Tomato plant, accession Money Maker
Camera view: vertical (180 deg); turntable rotation: 330 degrees
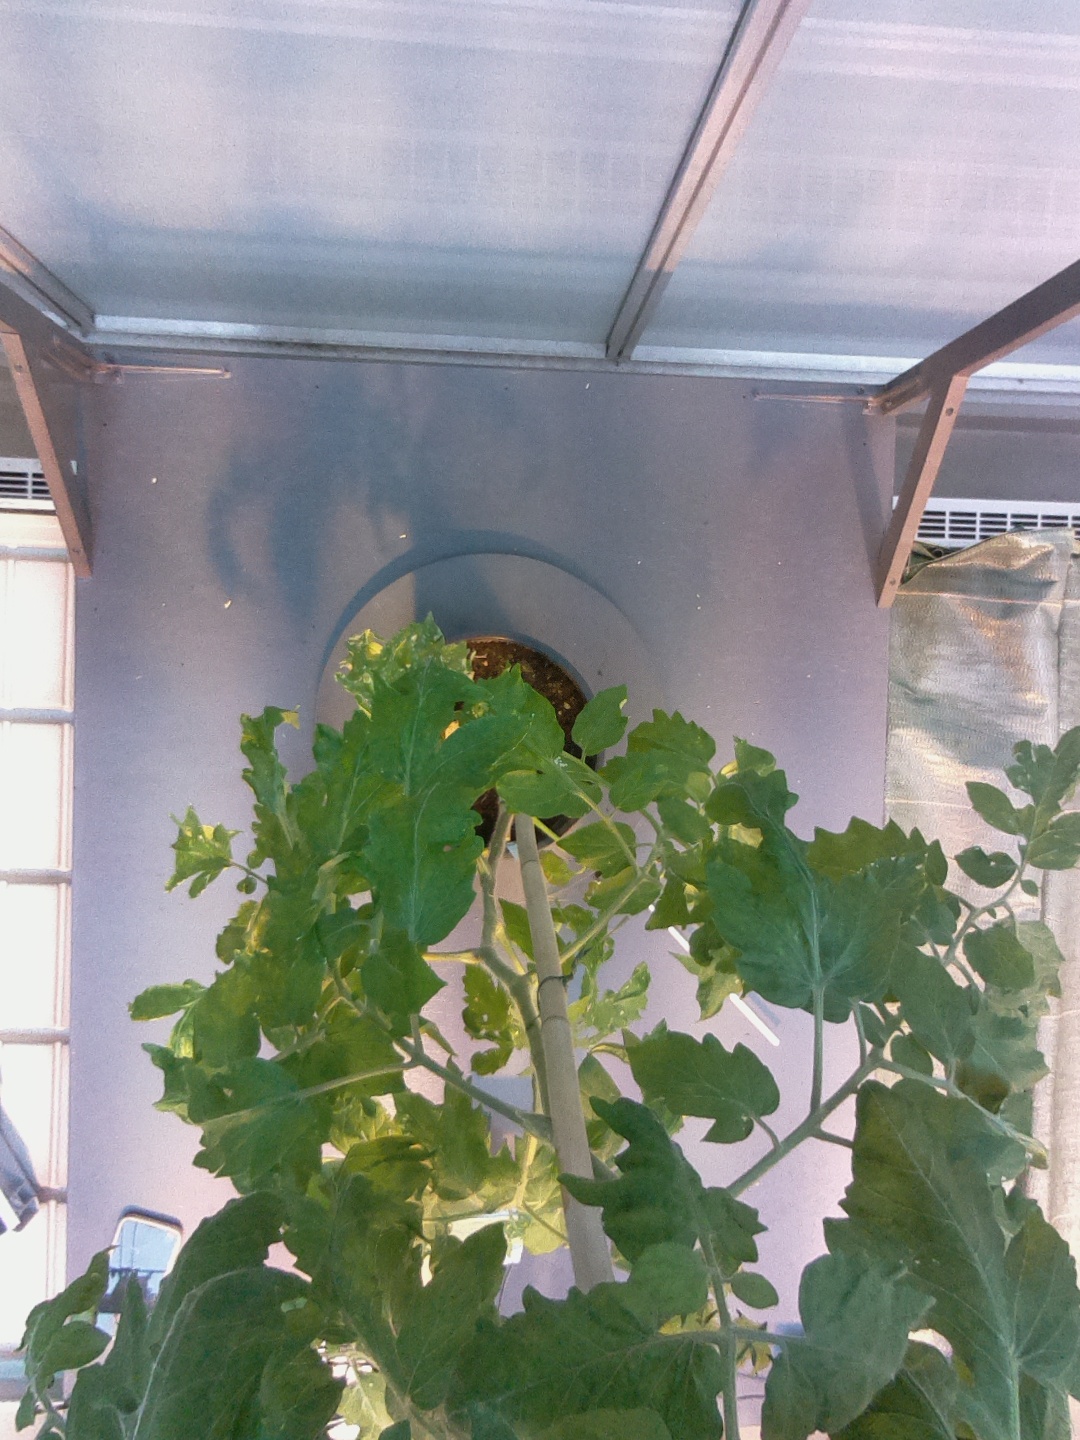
BBCH growth stage 64: 40%-50% of flowers open